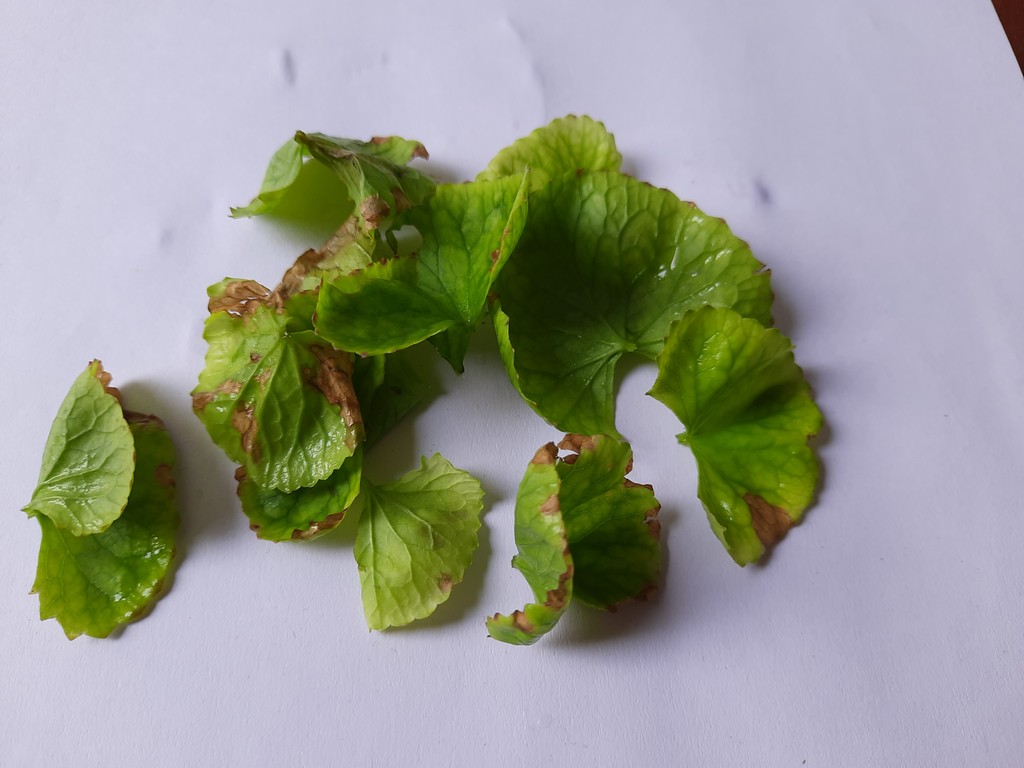
Label: Unhealthy